Society for Promotion of Female Education in the East

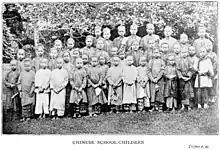
Children at the "Chinese Girls' School" in the 1890s

The society sent Sophia Cooke to Singapore to lead the "Chinese Girls' School" there in 1853. Cooke would use her influence to persuade the Anglican chaplain to begin a mission there. The school would eventually become the St. Margaret's Secondary School. The society paid Cooke's salary but she had to rely on fund raising to keep the school viable. She arranged for Christian services to be conducted in Chinese in the school grounds.